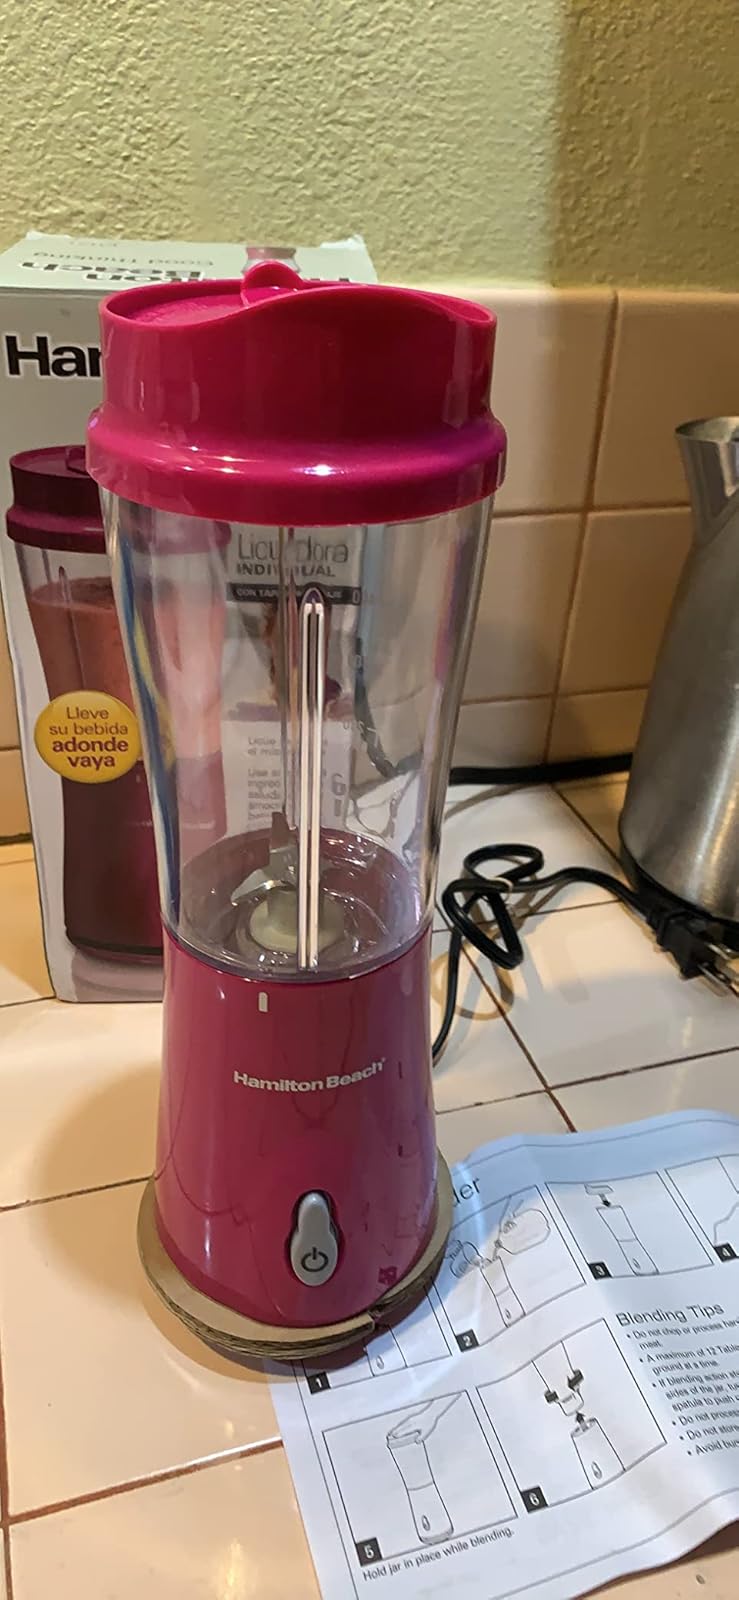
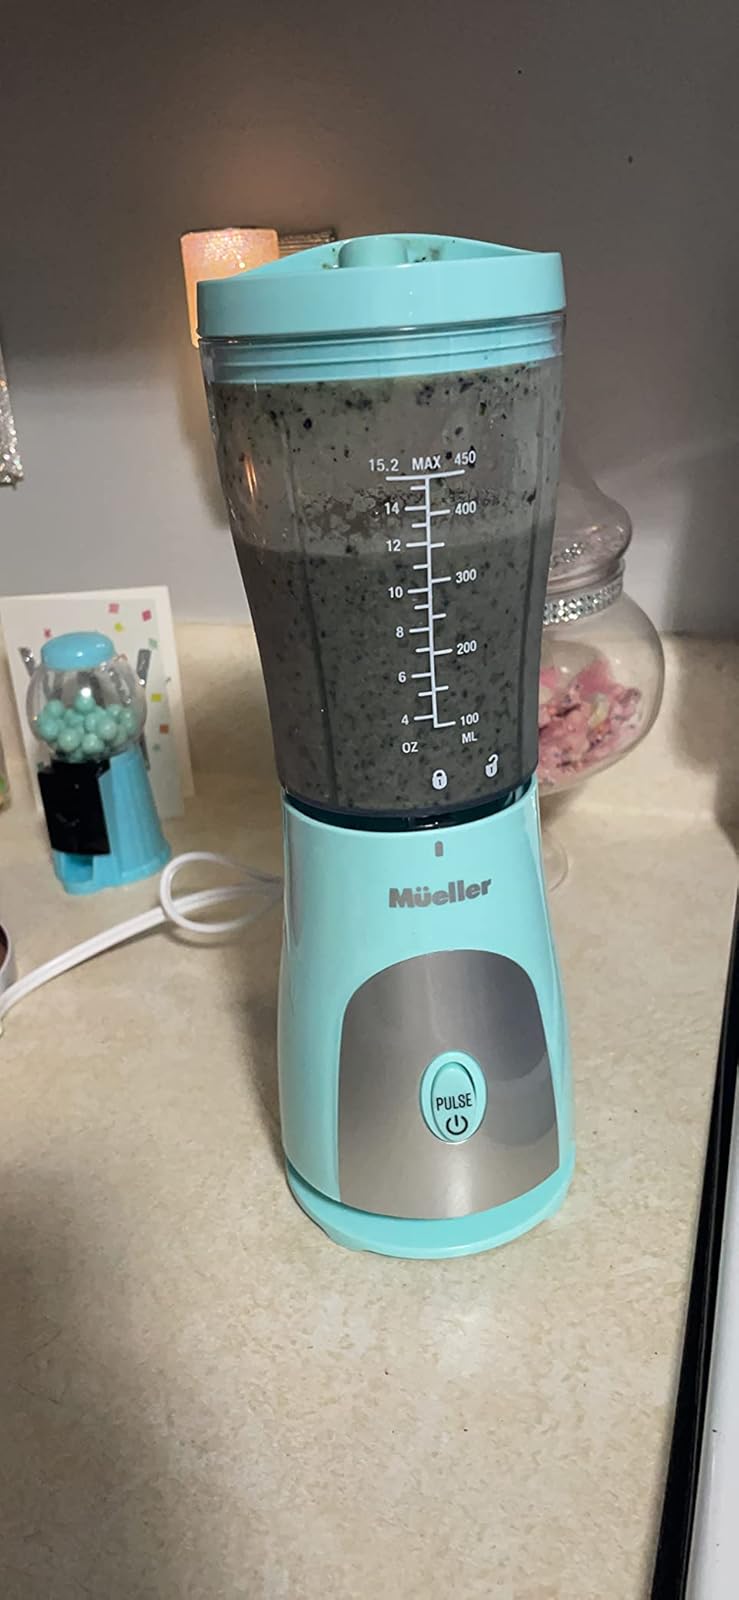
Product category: items_blender
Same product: no